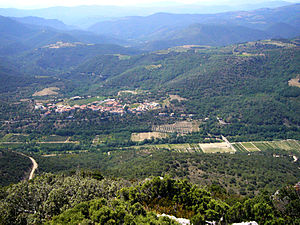
Ansignan
Udsigt over Ansignan fra Vergès
Udsigt over Ansignan fra Vergès
Ansignan er en by og kommune i departementet Pyrénées-Orientales i Sydfrankrig.